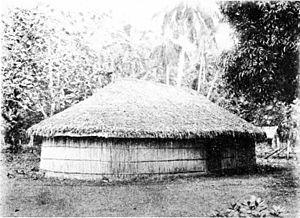
Un fare ou faré est une habitation polynésienne traditionnelle. À l’origine, fare est le terme tahitien pour désigner une maison.